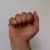
The image shows a hand gesture representing the letter 'A' in Indian Sign Language.